Chris Stein

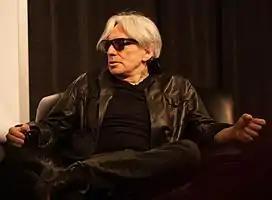
Stein at SXSW in 2014

Christopher Stein (born January 5, 1950) is an American musician and songwriter known as the co-founder and guitarist of the new wave band Blondie. He is also a producer and performer for the classic soundtrack of the hip hop film "Wild Style", and writer of the soundtrack for the film "Union City", as well as an accomplished photographer.